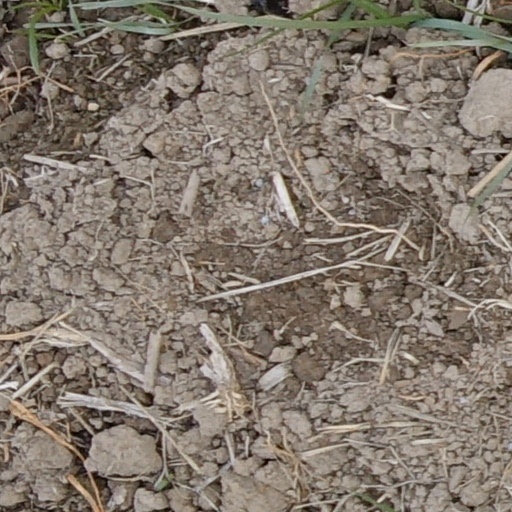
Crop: wheat